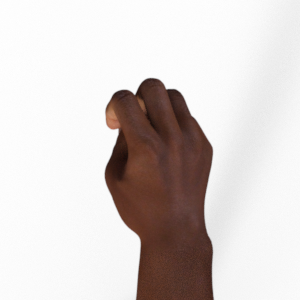
Label: rock